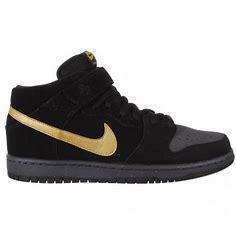
Brand: Nike
Model: Dunk Mid Pro SB